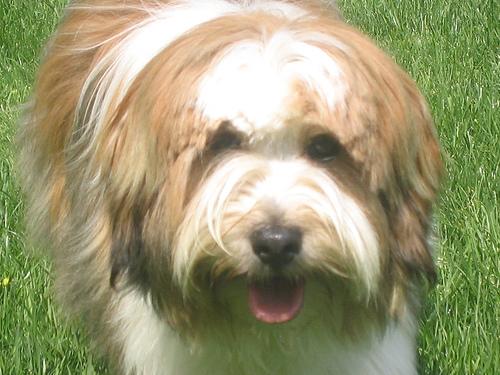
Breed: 203-n000021-Tibetan_terrier